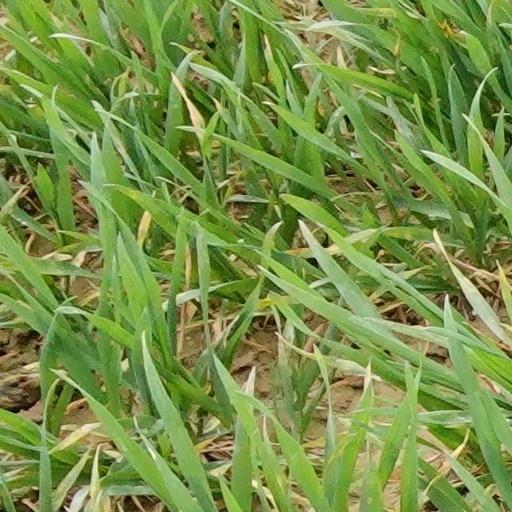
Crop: wheat